Gambier Islands

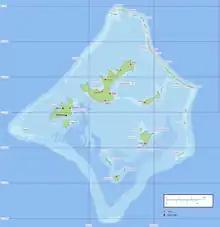
Mangareva Islands

The Mangareva Islands have a land area of 25.71 km, with a population of 1,431 people at the 2017 census. The primary town is Rikitea, located on Mangareva, as is the highest point in the Gambiers, Mt. Duff, rising to along that island's south coast.